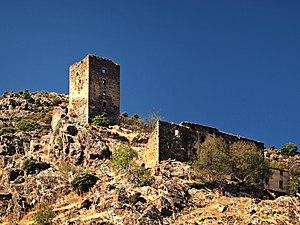
Castifao est une commune française située dans la circonscription départementale de la Haute-Corse et le territoire de la collectivité de Corse. Elle appartenait à la piève de Caccia.